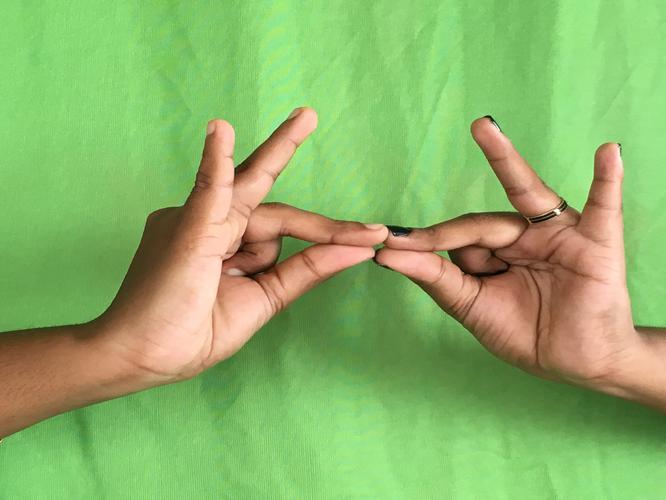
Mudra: Sakata
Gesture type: double_hand